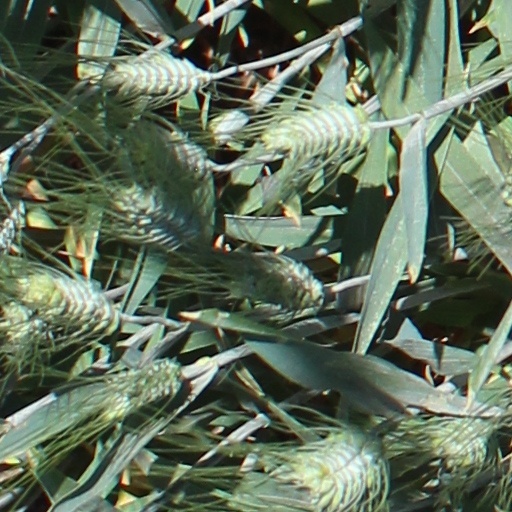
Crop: wheat